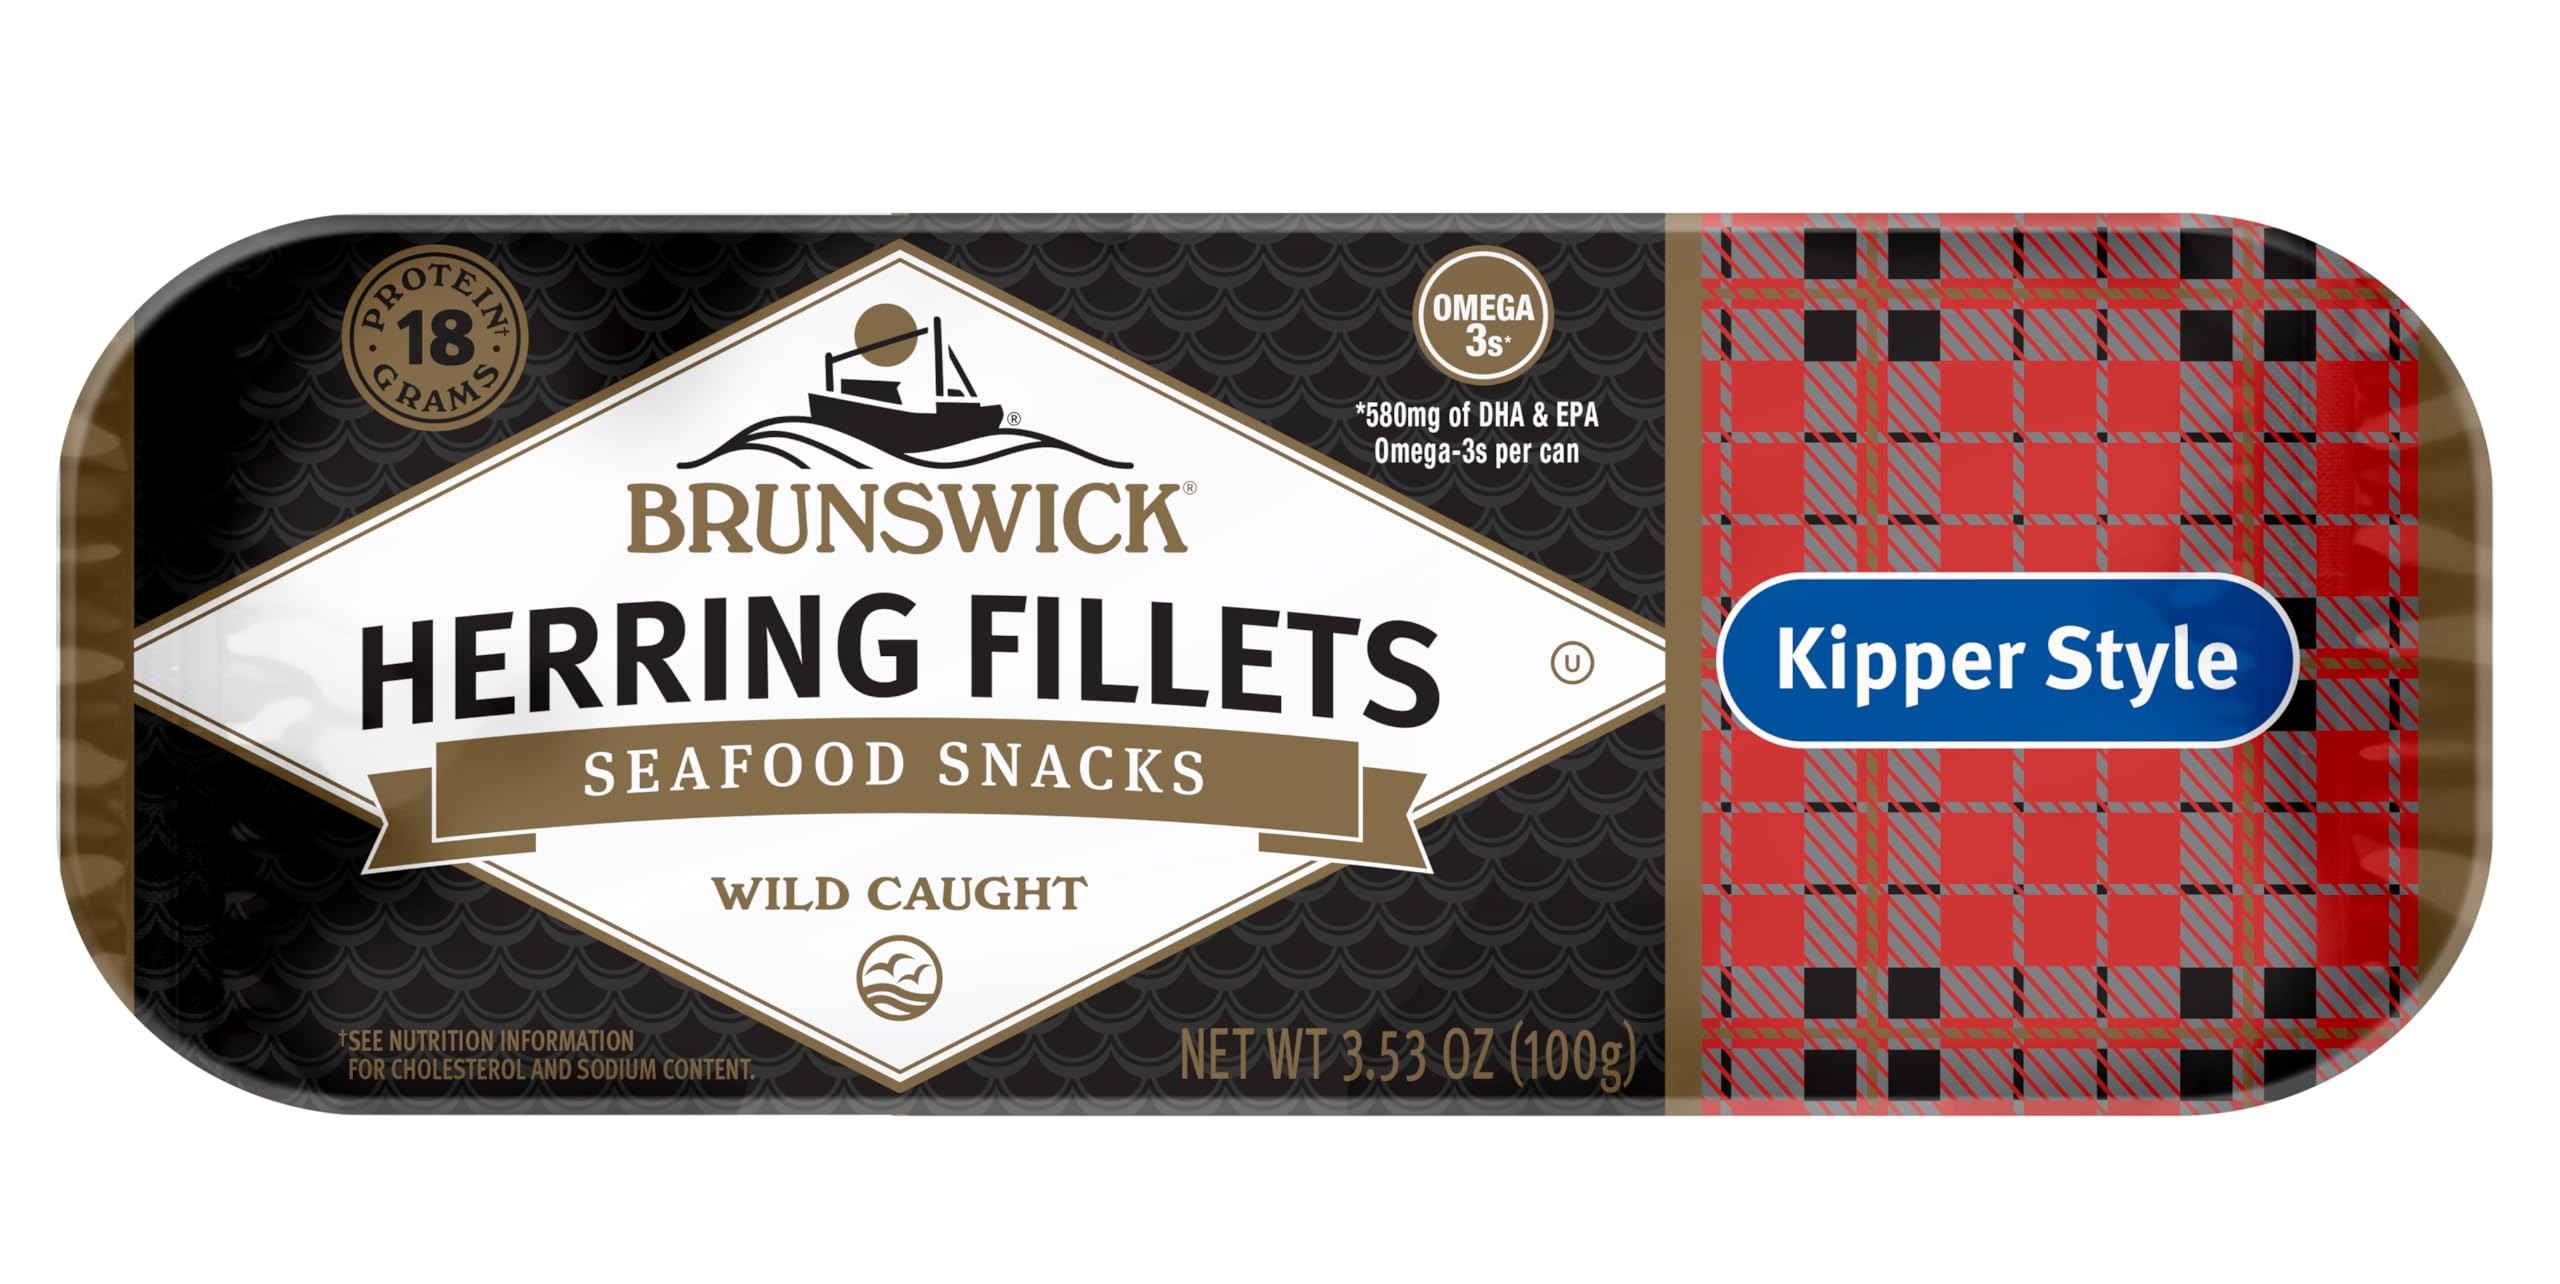
Item Name: Brunswick Boneless Kipper Style Herring Fillets, 3.53 oz Can - 18g Protein per Serving - Gluten Free, Keto Friendly - Great for Pasta & Seafood Recipes
Bullet Point 1: BONELESS KIPPER STYLE HERRING: Premium, high-quality boneless kipper style canned herring will satisfy you when you want a tasty and healthy snack, lunch or dinner
Bullet Point 2: GOOD SOURCE OF PROTEIN: This 3.53 ounce can of Brunswick Boneless Kipper Style Herring contains 18 grams of protein per serving (1 serving per can)
Bullet Point 3: CONVENIENT PANTRY INGREDIENT: Enjoy a can of boneless kipper style herring as a great-tasting, protein-packed seafood snack or as an addition to any pasta or seafood recipe
Bullet Point 4: PERFECT FOR SEAFOOD RECIPES: Brunswick kipper style herring is the perfect choice for all your favorite seafood recipes and is a great food for those on a ketogenic (keto) diet
Bullet Point 5: CANNED HERRING: High-quality Brunswick Boneless Kipper Style Herring Fillets are keto friendly and gluten free
Value: 3.5
Unit: Ounce

Price: 1.91